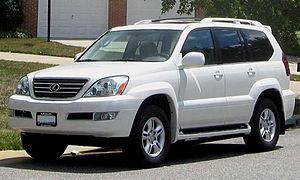
Le Lexus GX est un modèle de SUV lancé en 2002 par la marque Lexus.